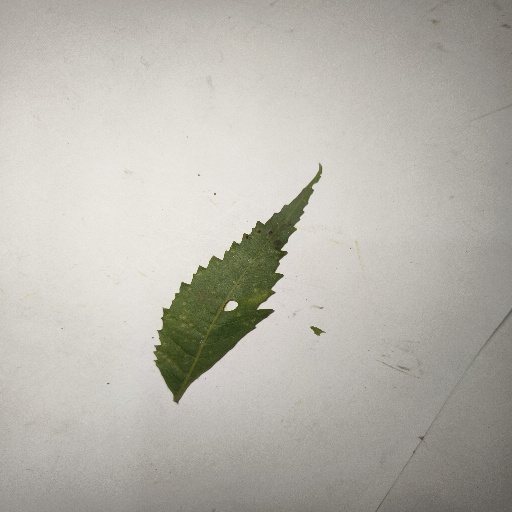
Species: Neem
Leaf condition: Shot Hole Leaf